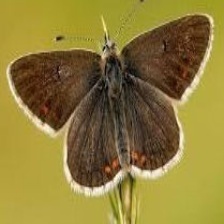
Species: BROWN ARGUS
Butterfly family (ImageNet category): lycaenid_butterfly